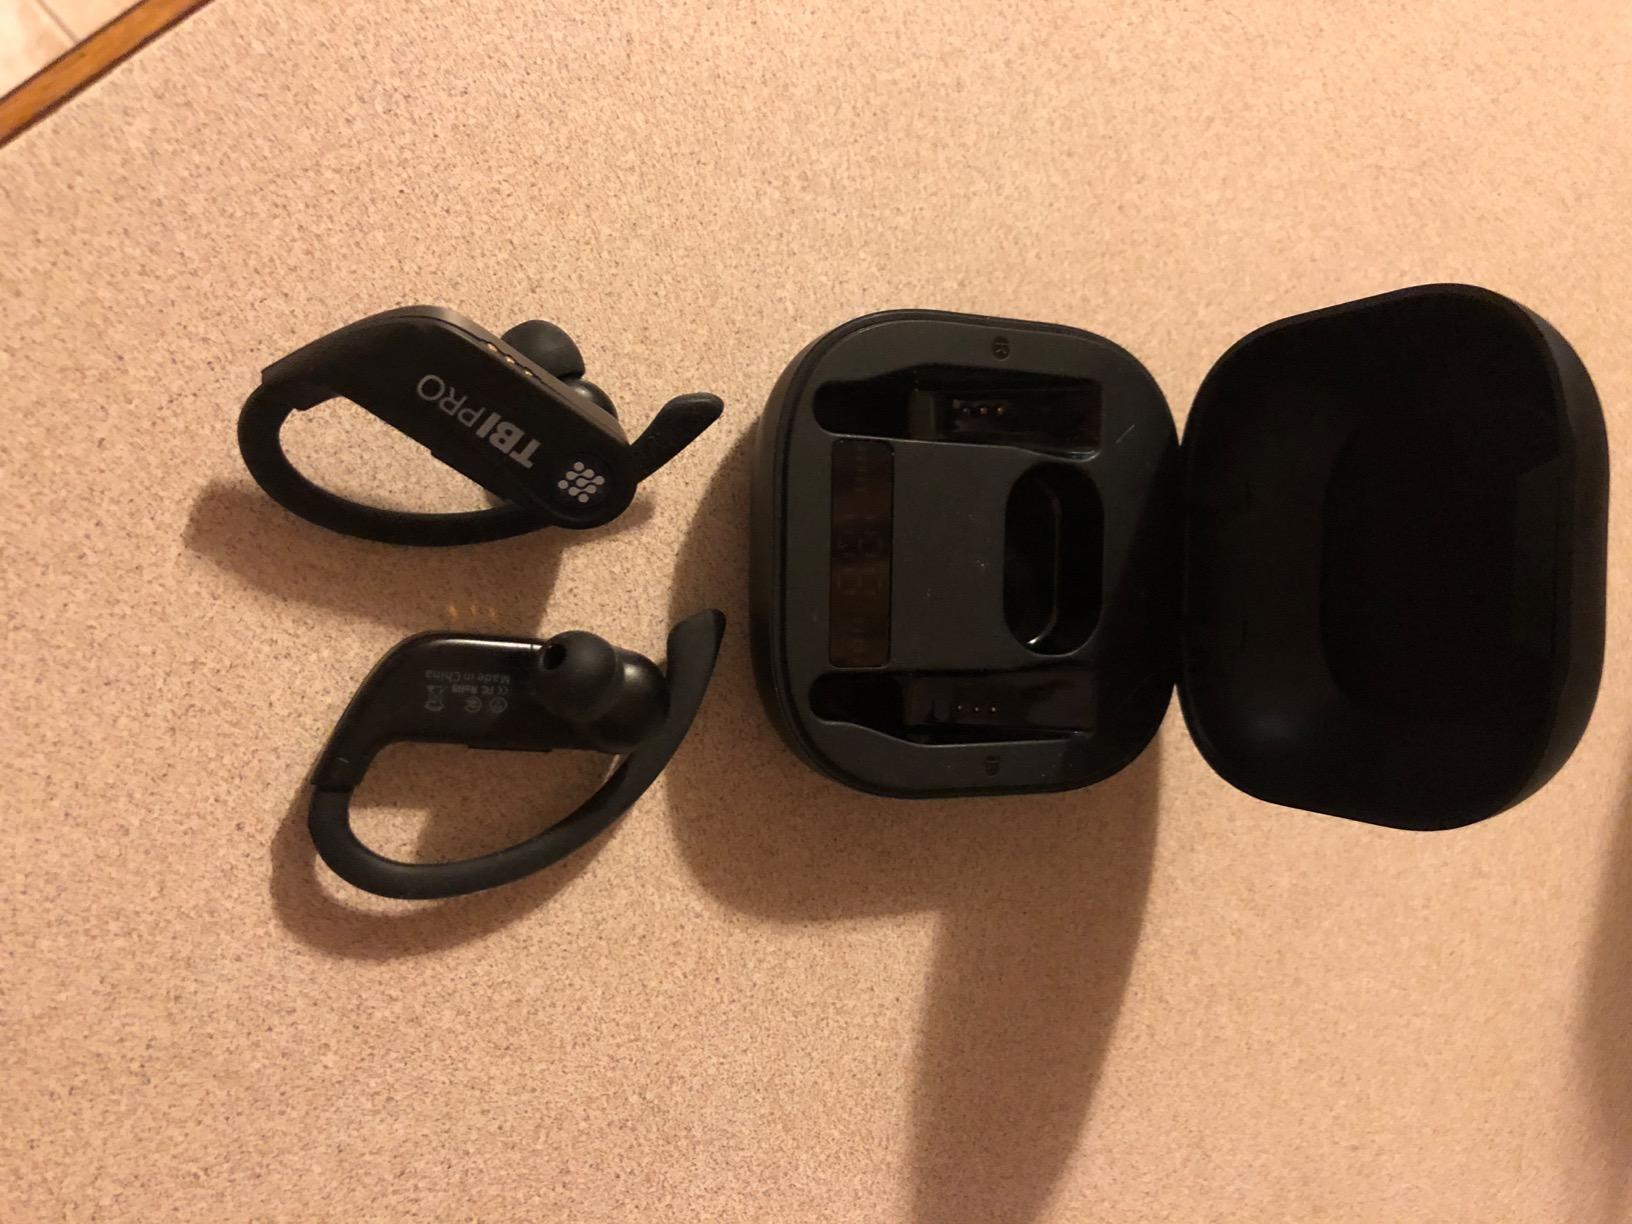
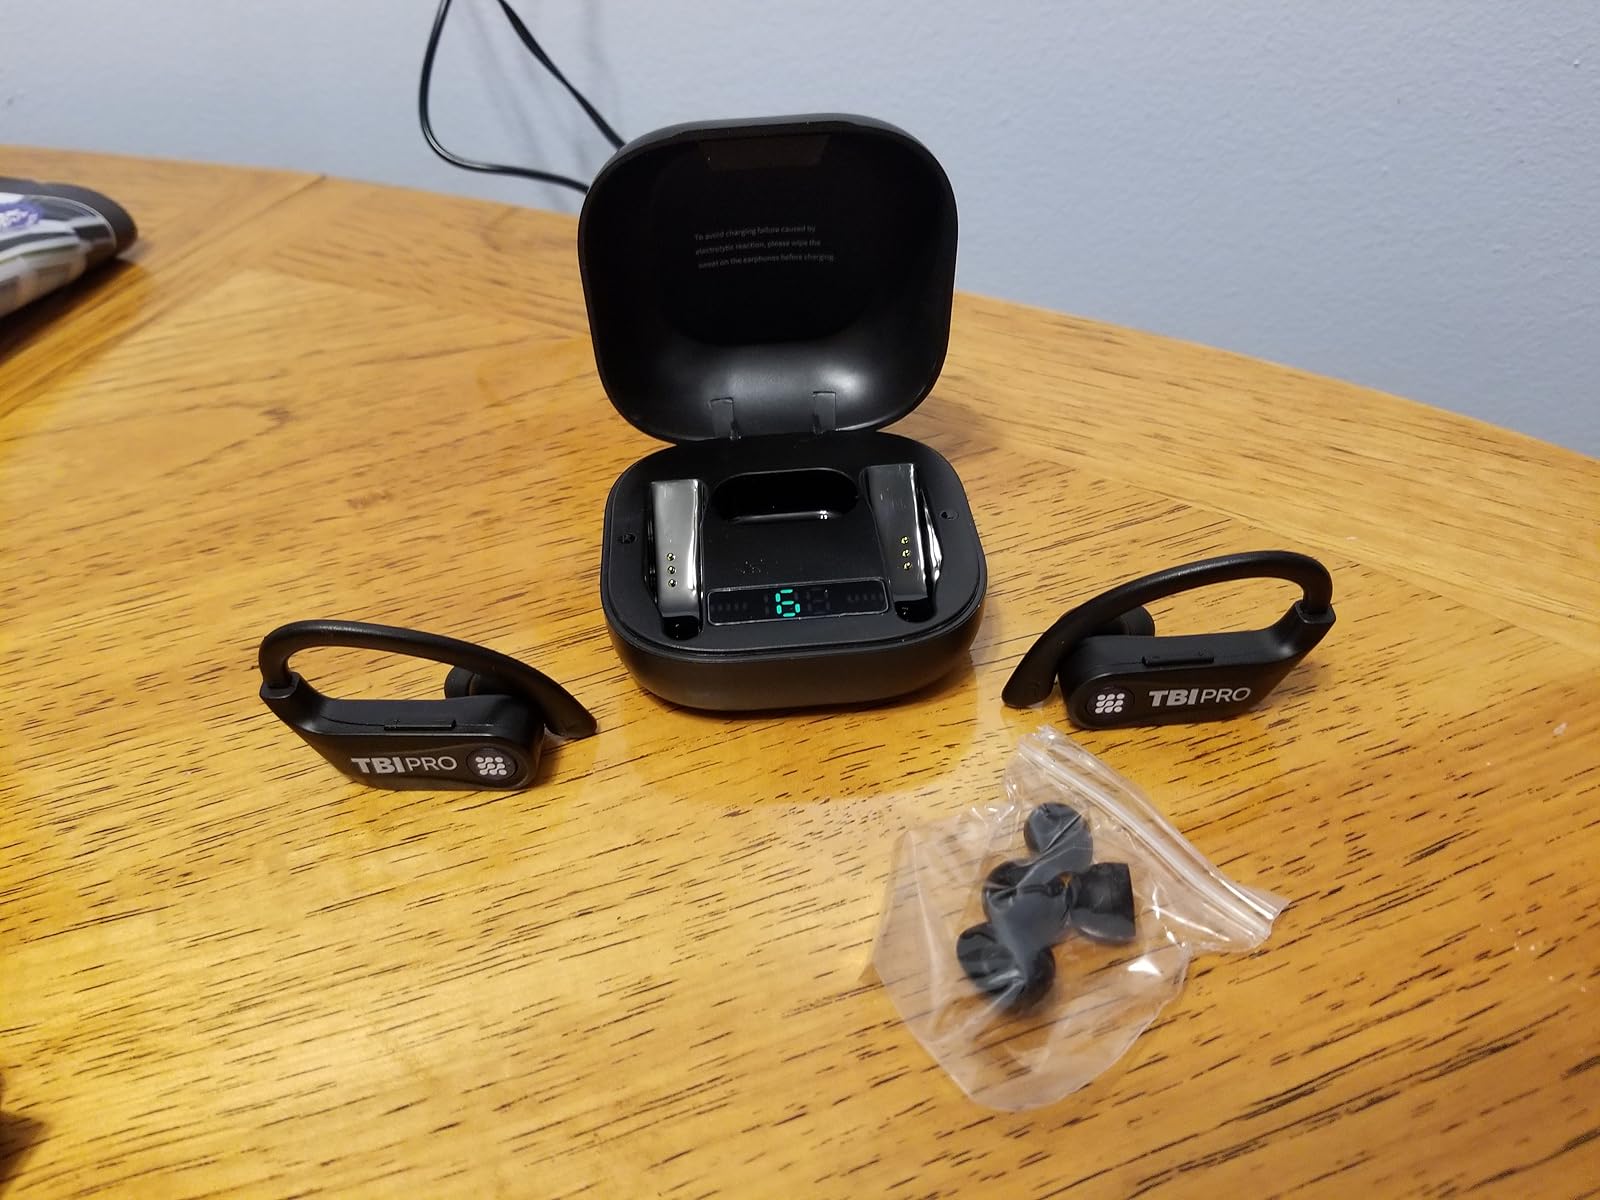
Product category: earbuds
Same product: yes